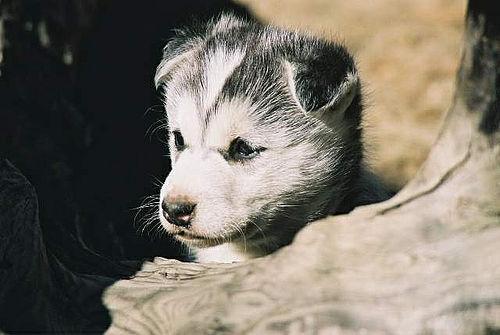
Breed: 232-n000083-Eskimo_dog